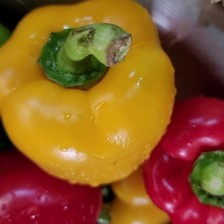
Label: capsicum